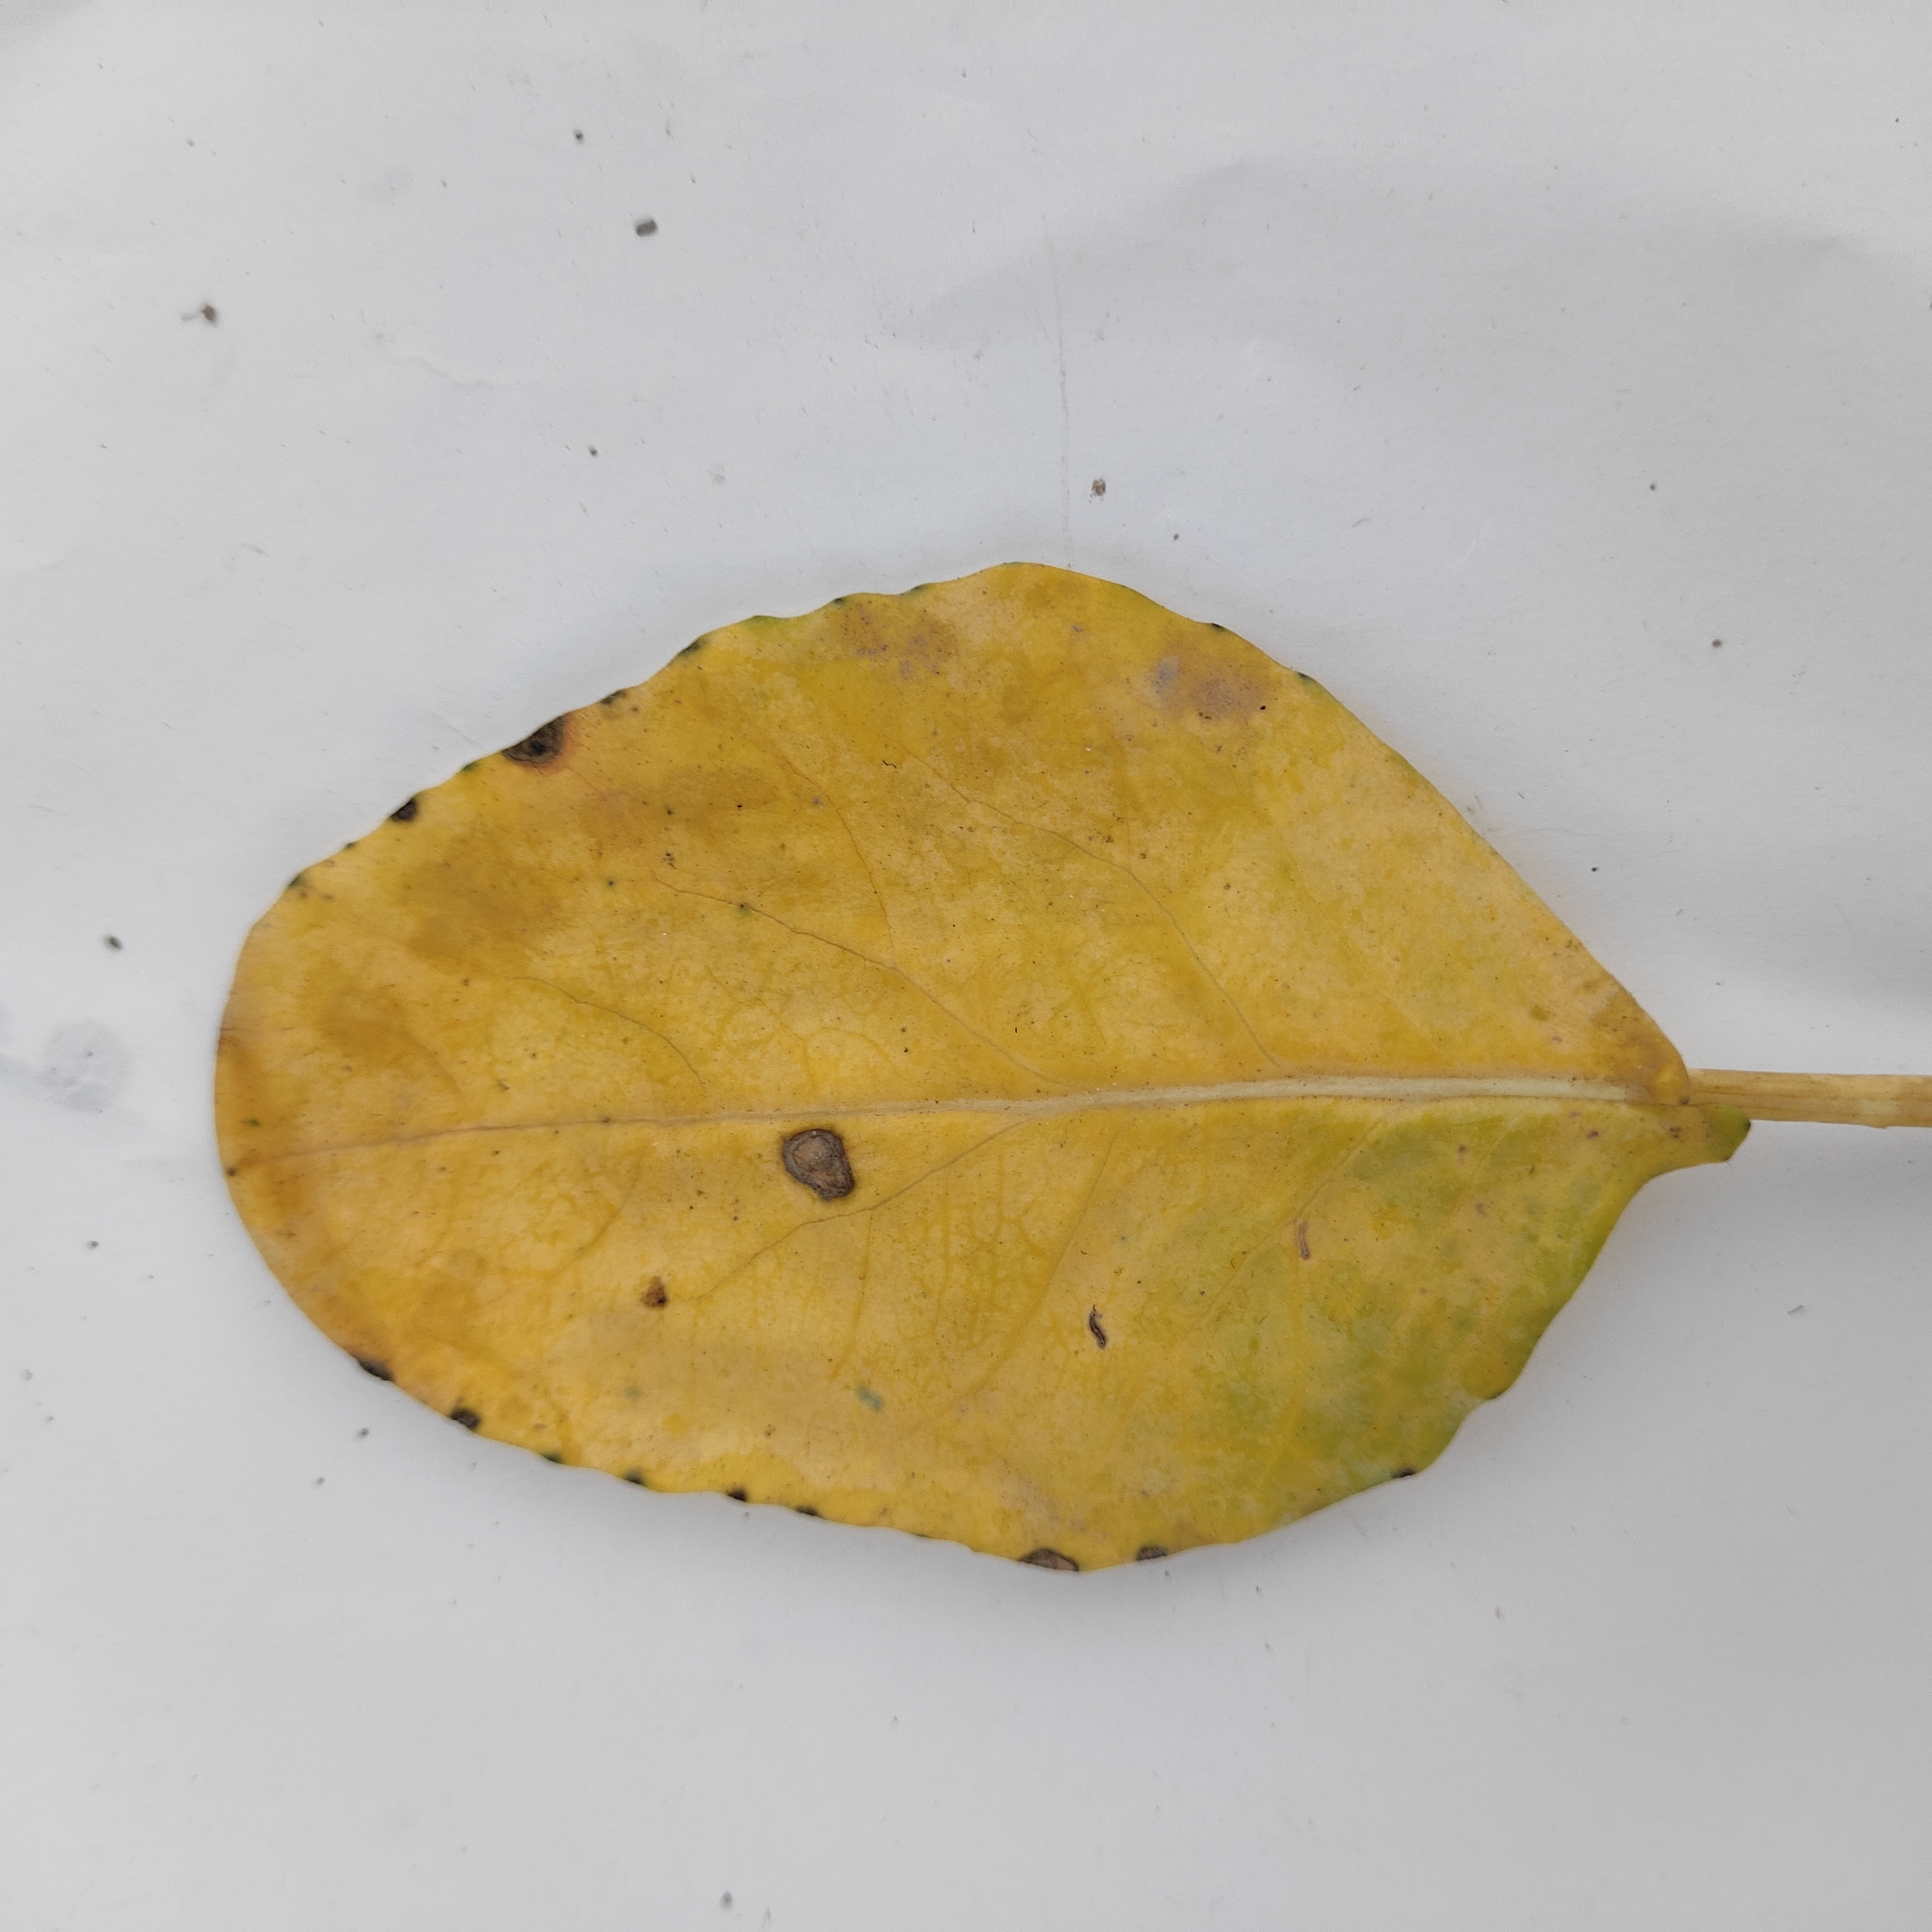
Label: Black Rot